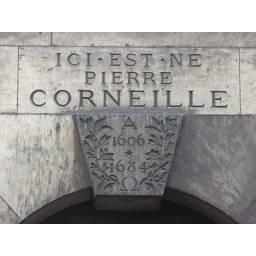
Lintel inscription over the door of the house where French playwright Pierre Corneille lived in Rouen